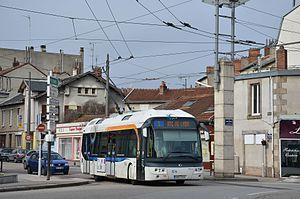
Irisbus Cristalis ETB 12 n°110 sur la ligne 1 du réseau TCL de Limoges, à Place Carnot.
L'Irisbus Cristalis est un modèle de trolleybus, fabriqué par Irisbus et équipé d'une chaîne de traction électrique construite par Alstom. Le Cristalis est commercialisé entre les années 2002 et 2011. 175 véhicules sont vendus pendant cette période.
Le trolleybus de Limoges est un système de transports en commun de l'agglomération de Limoges.
Le trolleybus ou trolley, est un véhicule électrique de transport en commun de voyageurs. Monté comme un autobus, il n'est pas propulsé par un moteur thermique mais par un moteur électrique. Son courant lui est fourni par deux caténaires, généralement appelées « lignes aériennes de contact » ou encore bifilaires. Ils sont ainsi à distinguer des bus électriques, qui fonctionnent avec des batteries.